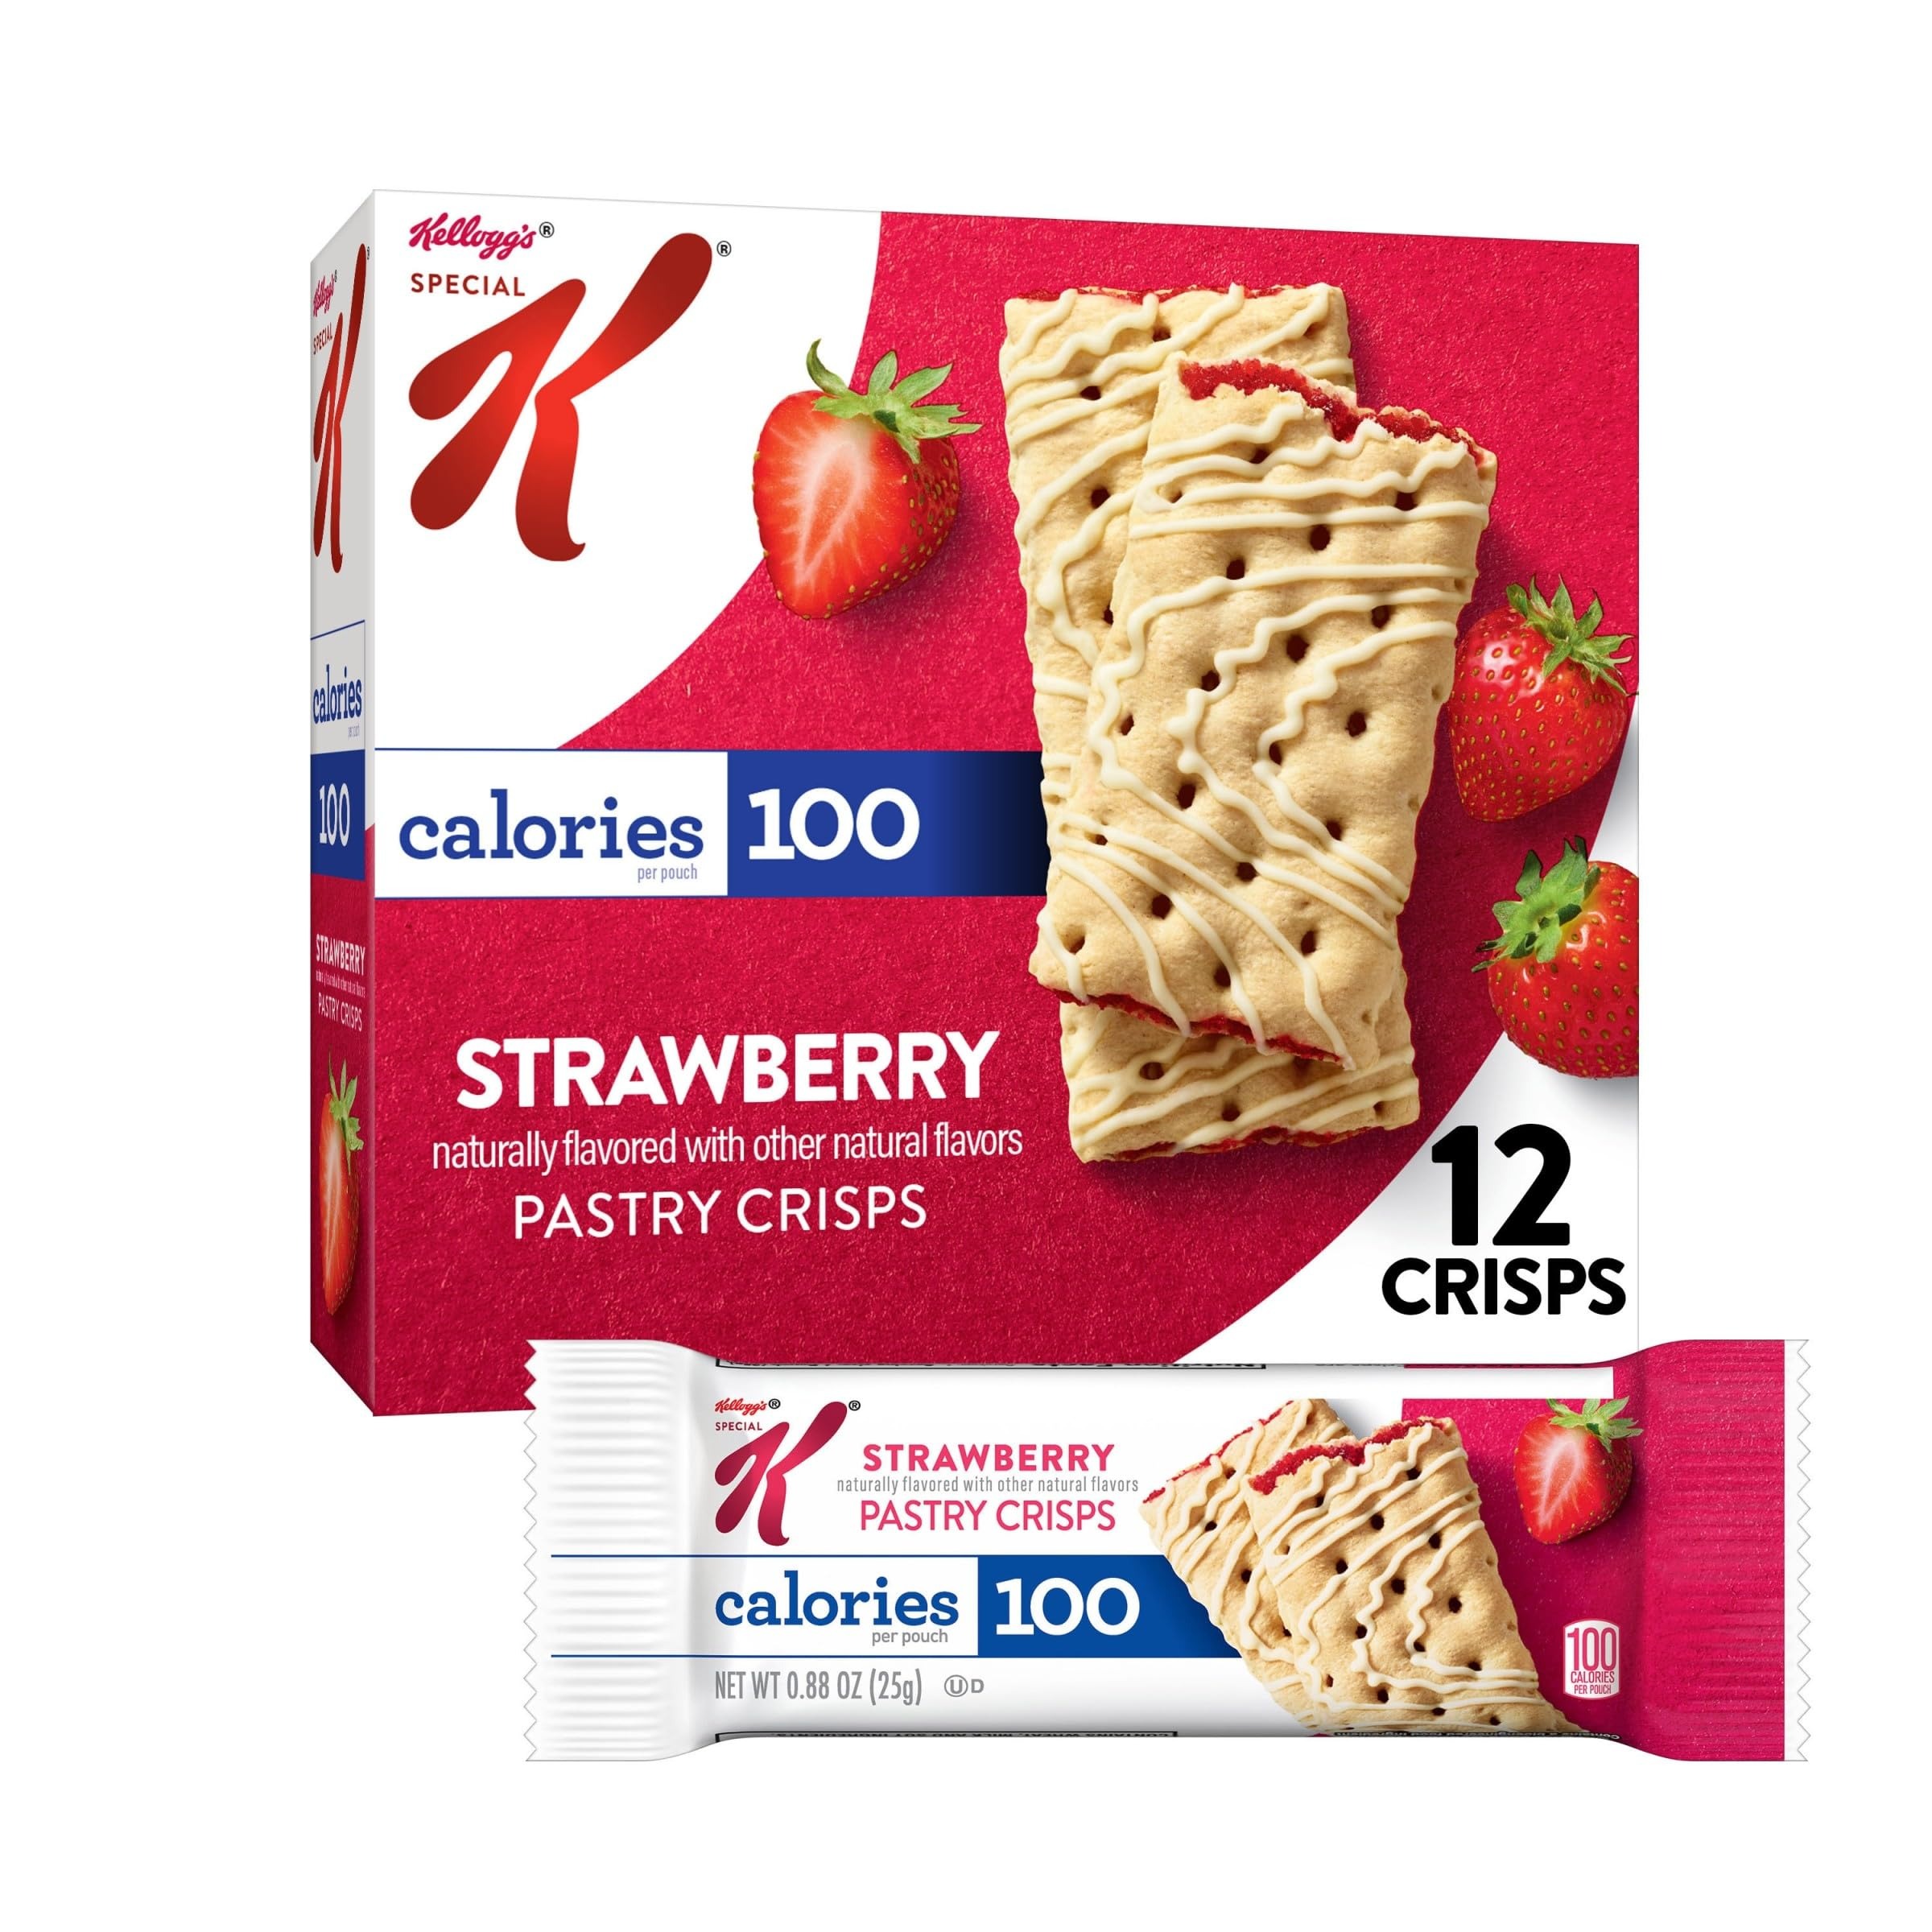
Item Name: Special K Pastry Crisps, Strawberry, 5.28 oz, 12 Crisps, 2 per Pouch (6 Pouches)
Bullet Point 1: Satisfy your sweet tooth with the irresistible taste of strawberry flavored pastry crisps; made with a flaky, crust, a drizzle of frosting and fruity filling
Bullet Point 2: Sweet, delicious, fully baked pastry crisps that are ready to eat any time of day; a perfect portable treat whenever you need it
Bullet Point 3: 100 calories per pouch
Bullet Point 4: Pack a sweet snack, enjoy as an afternoon treat at the office, and stash a box in the car; the tasty, on-the-go options are endless
Bullet Point 5: 12 convenient, ready-to-eat pastry crisps that come in a 5.28-ounce box; 6 pouches total, 2 pastry crisps per pouch; packaged for freshness and great taste
Product Description: PRODUCT DETAILS Item No. 8021924 Special K Strawberry Pastry Crispsare an indulgent, 100-calorie treat to look forward to. Take a break and bite into aperfectly crumbly crust with a decadent drizzle of frosting and sweet, gooey, strawberry-flavored filling. A quick and tasty anytime snack, Special K Pastry Crisps are an ideal companion for lunch boxes, afternoon treats, and busy, on-the-go moments that call for something sweet. Satisfy your sweet tooth with the irresistible taste of strawberry flavored pastry crisps; made with a flaky, crust, a drizzle of frosting and fruity filling Sweet, delicious, fully baked pastry crisps that are ready to eat any time of day; a perfect portable treat whenever you need it 100 calories per pouch Pack a sweet snack, enjoy as an afternoon treat at the office, and stash a box in the car; the tasty, on-the-go options are endless 12 convenient, ready-to-eat pastry crisps that come in a 5.28-ounce box; 6 pouches total, 2 pastry crisps per pouch; packaged for freshness and great taste INGREDIENTS Enriched Flour (Wheat Flour, Niacin, Reduced Iron, Vitamin B1 Thiamin Mononitrate, Vitamin B2 Riboflavin, Folic Acid), Sugar, Vegetable Glycerin, Vegetable Oil (Soybean, Palm And/Or Palm Kernel), Fructose, Dextrose, Maltodextrin.Contains 2% Or Less Of Modified Food Starch, Apple Powder, Strawberry Puree Concentrate, Nonfat Milk, Cornstarch, Invert Sugar, Leavening (Baking Soda, Sodium Acid Pyrophosphate, Monocalcium Phosphate), Soy Lecithin, Reduced Minerals Whey, Salt, Datem, Vegetable Juice For Color, Sodium Citrate, Natural Flavors, Cellulose Gel, Citric Acid, Malic Acid, Mono- And Diglycerides, Cellulose Gum, Sodium Alginate, Tricalcium Phosphate, Rosemary Extract For Freshness. SAFETY
Value: 1.0
Unit: count

Price: 5.62